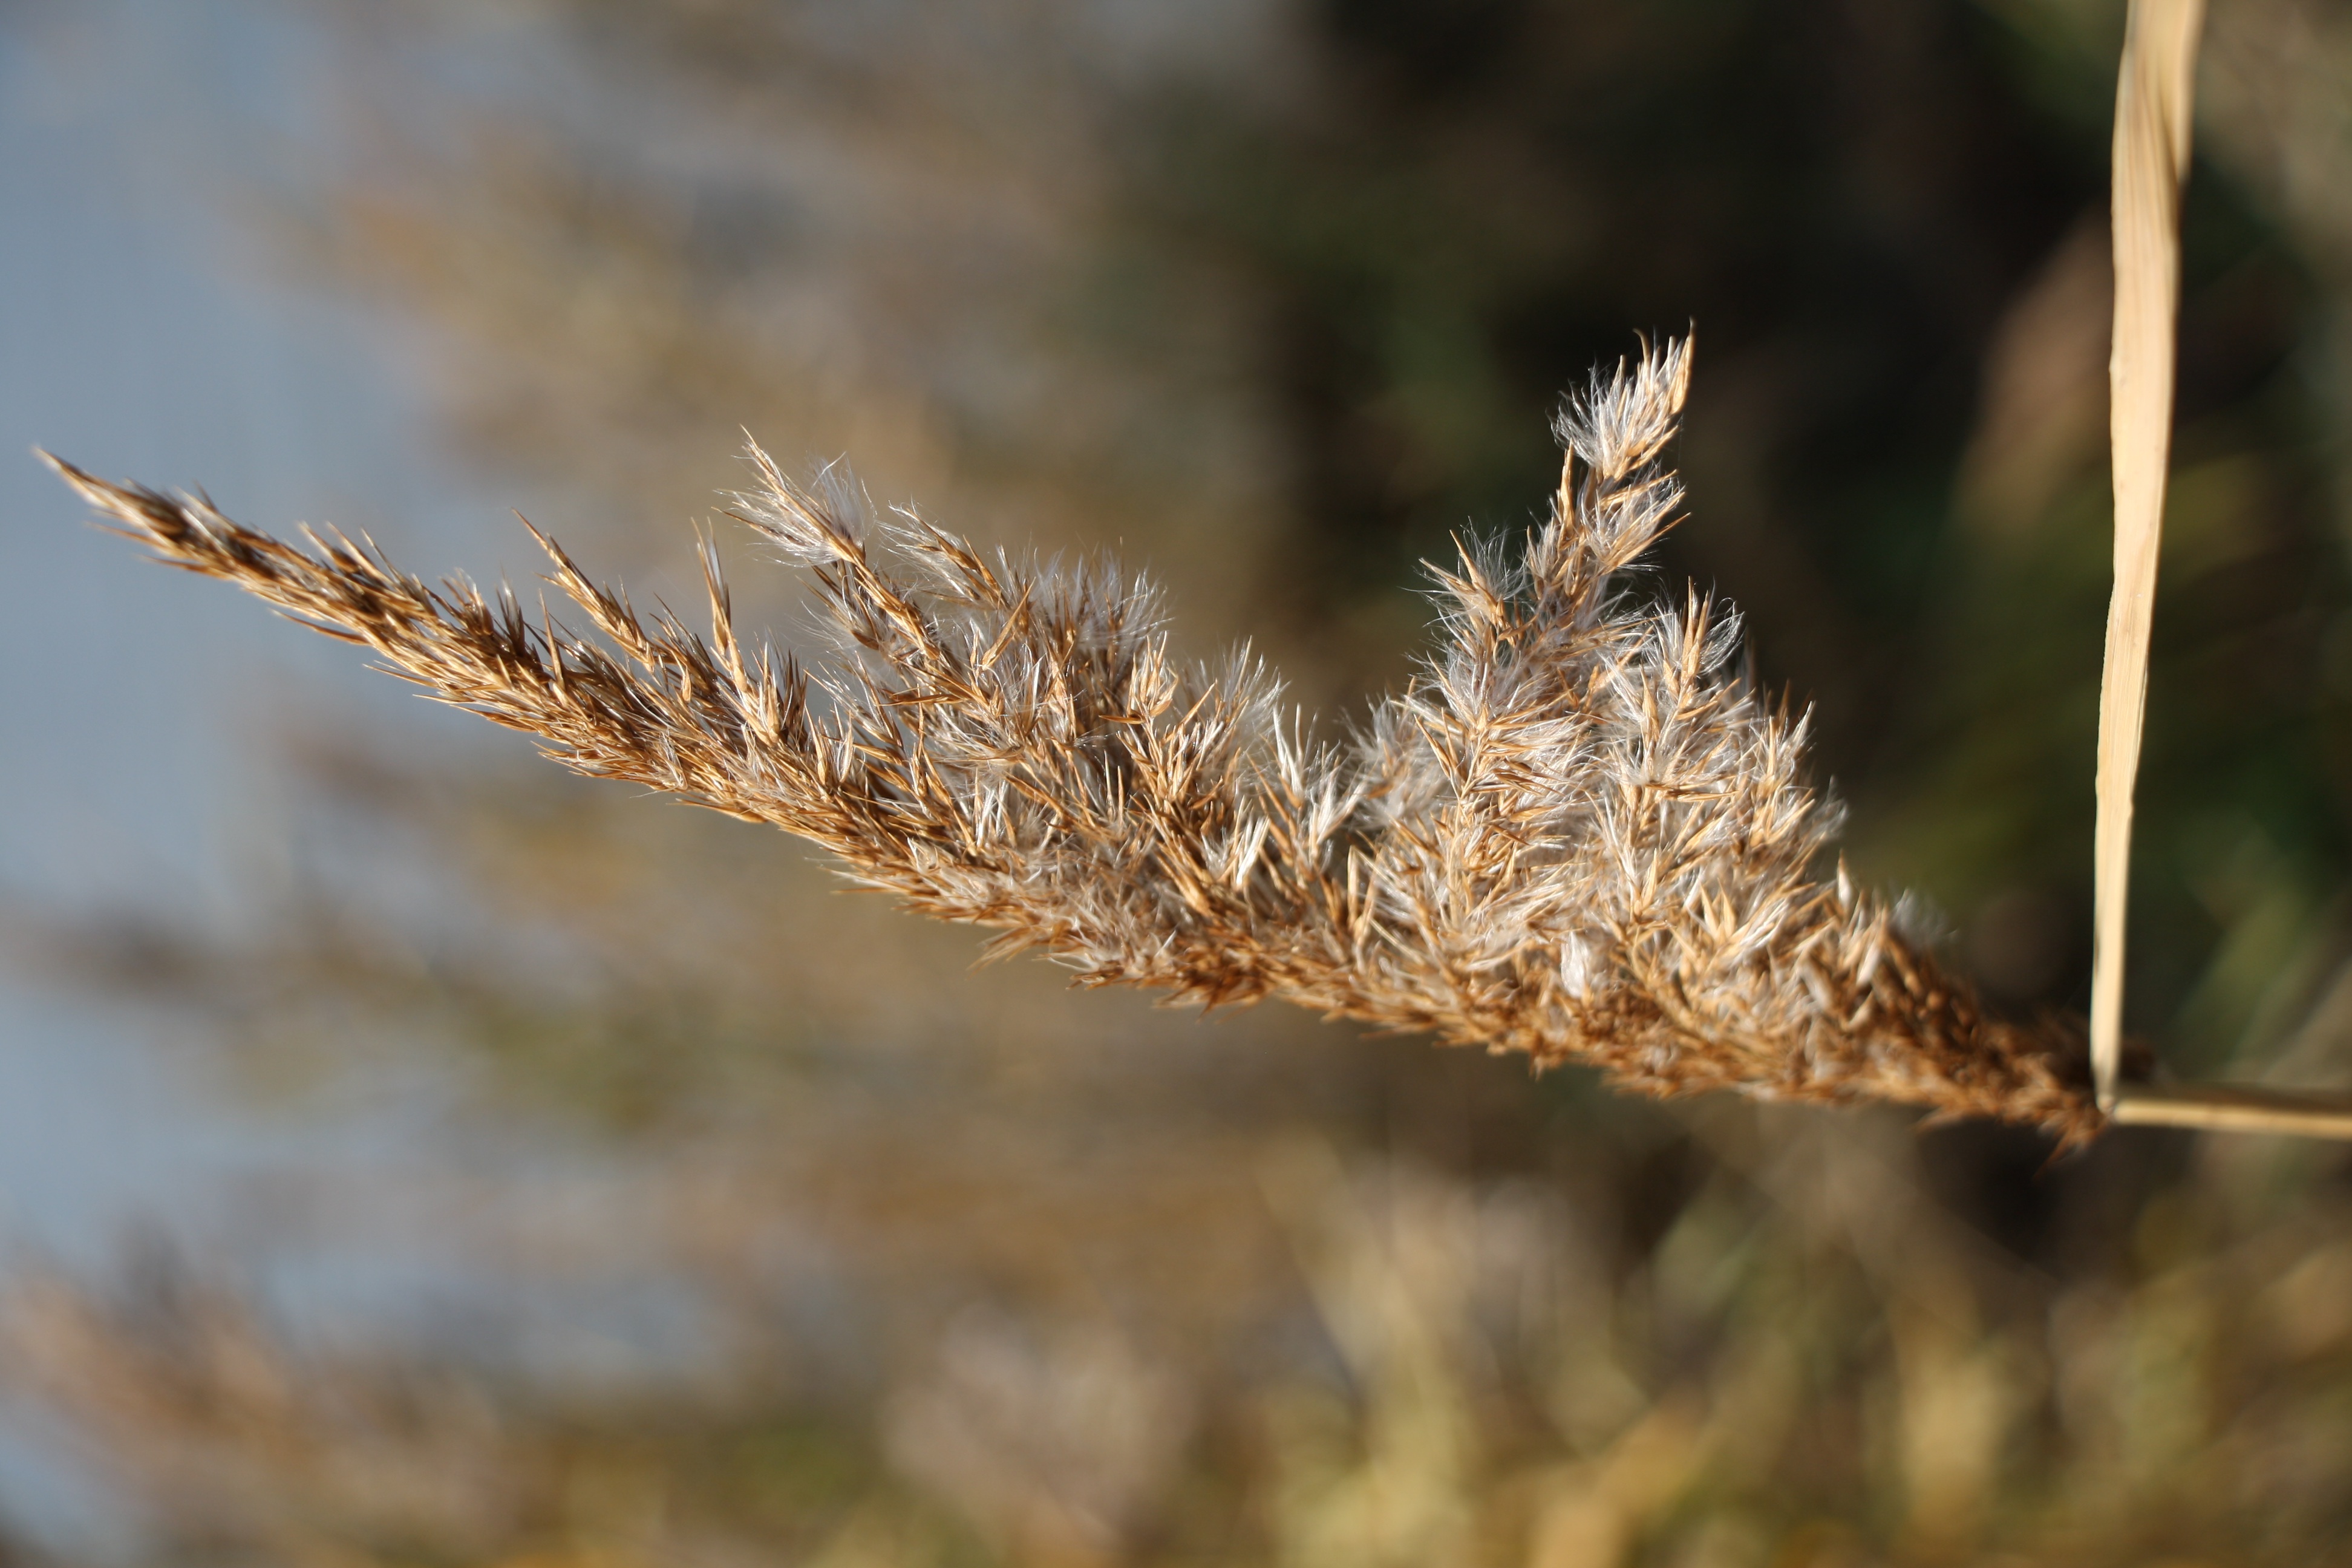
natural, plant, branch, twig, terrestrial plant, grass, natural landscape, flowering plant, wood, macro photography, soil, crop, wildlife, plant stem, sky, frost, agriculture, poales, field, sedge family, conifer, annual plant, winter, pine family